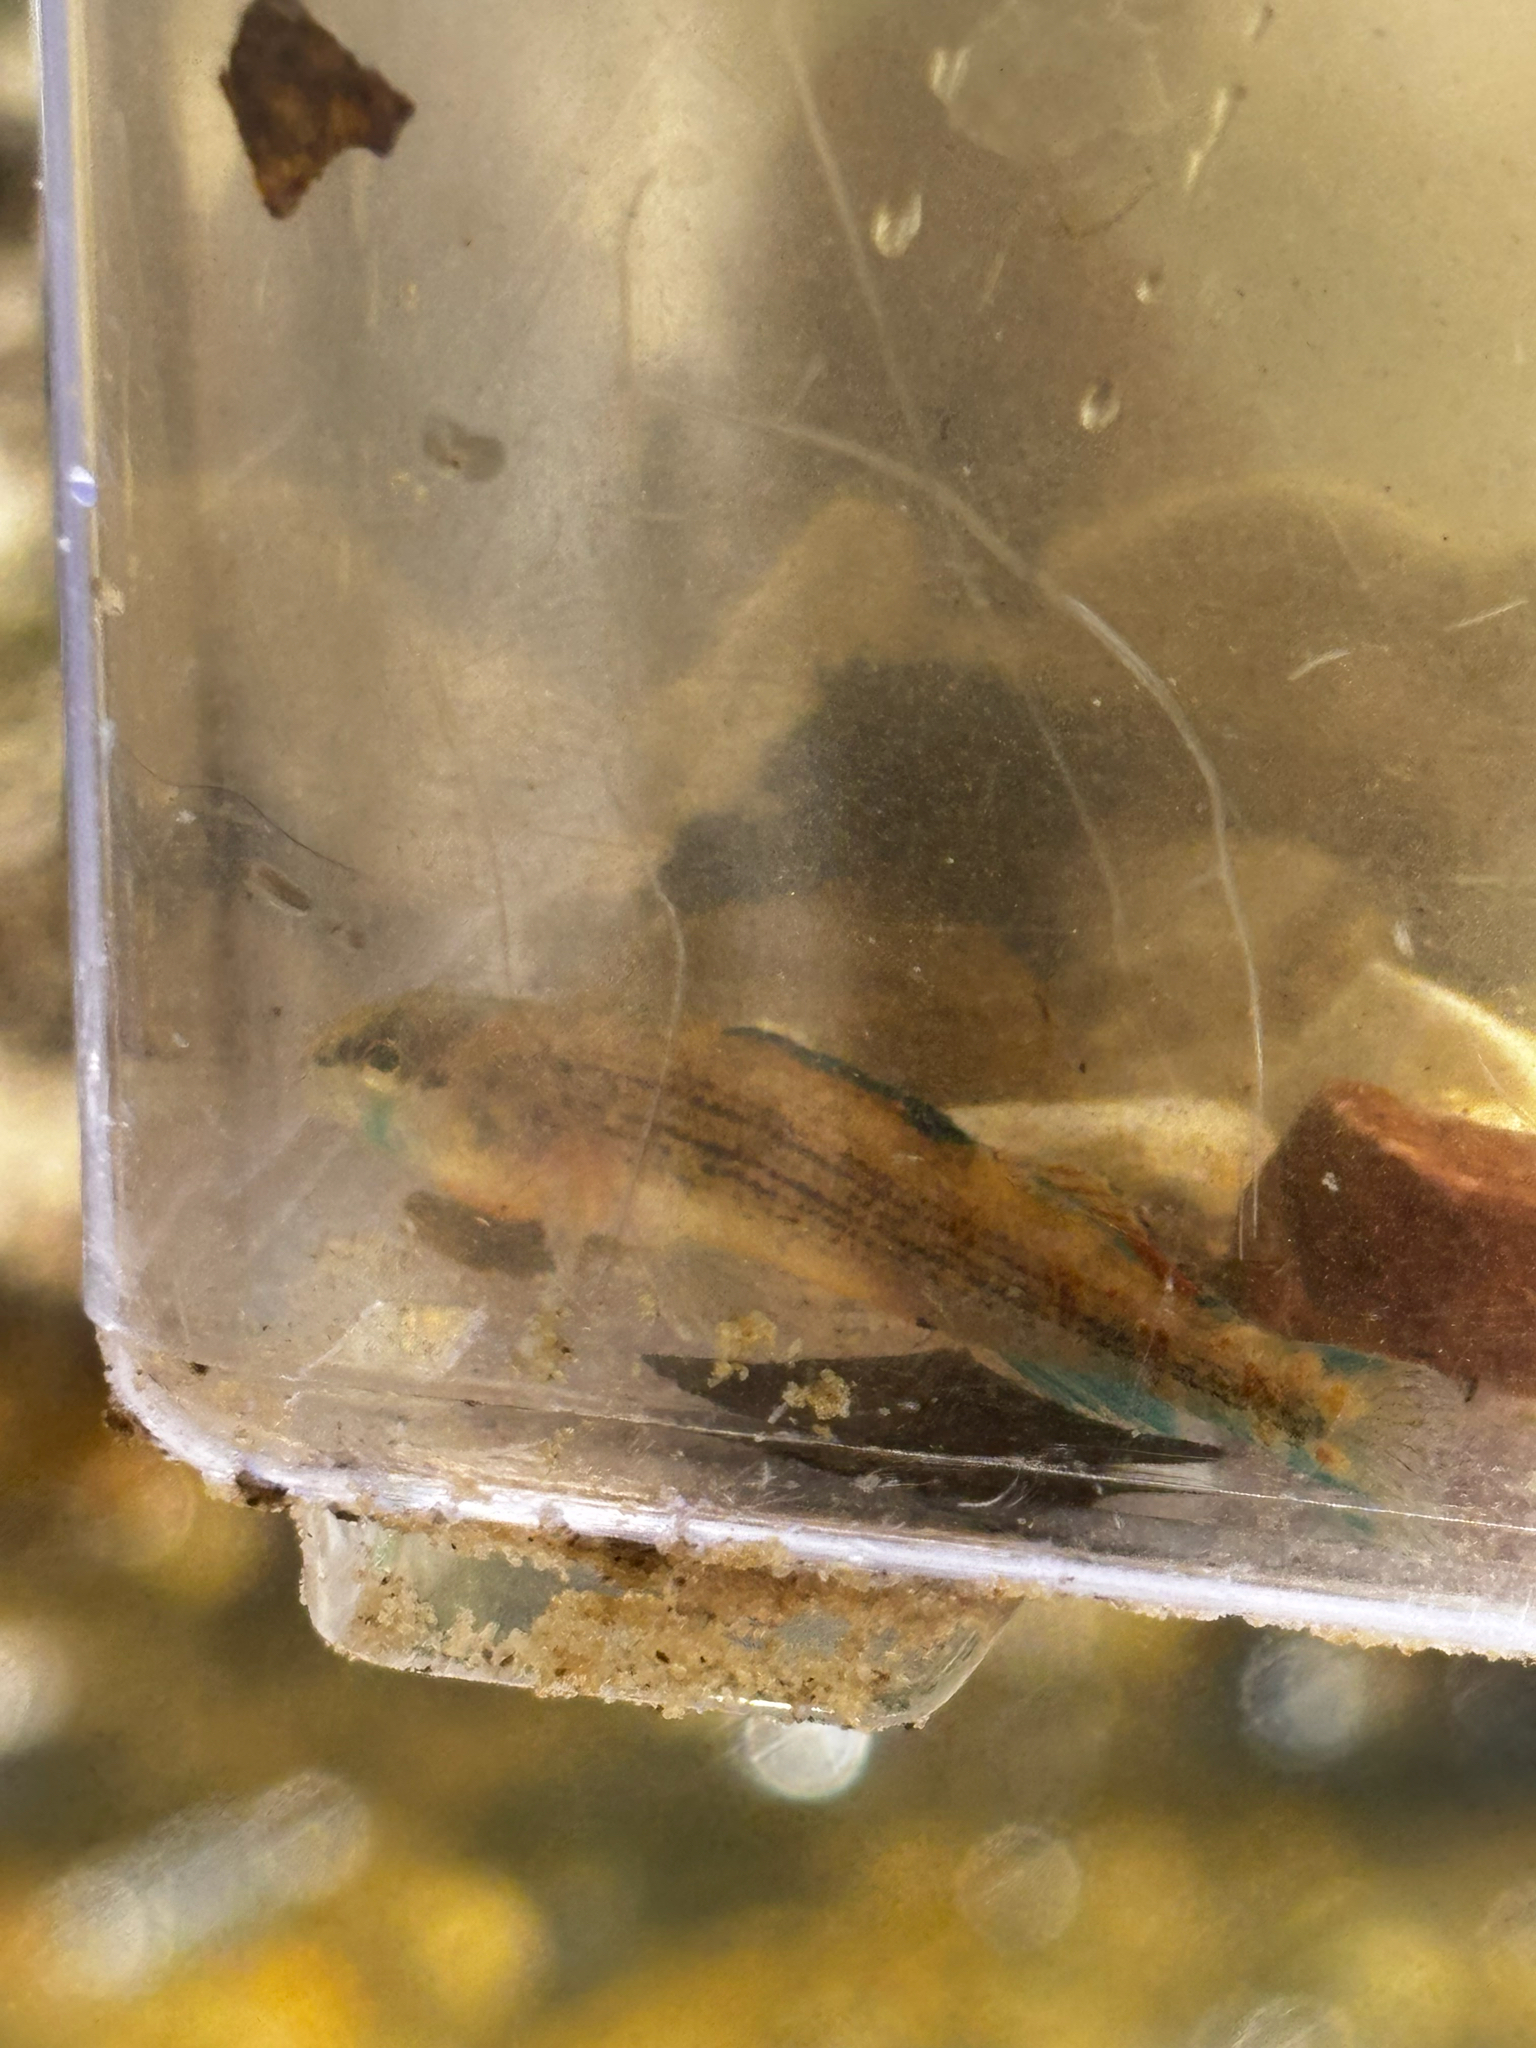
fish (species not among the labelled classes)